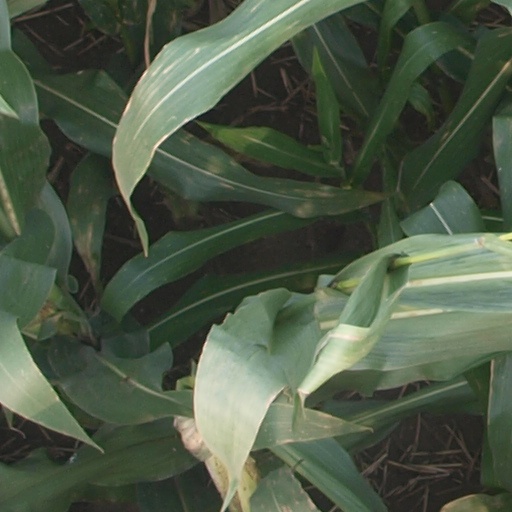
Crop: maize; corn